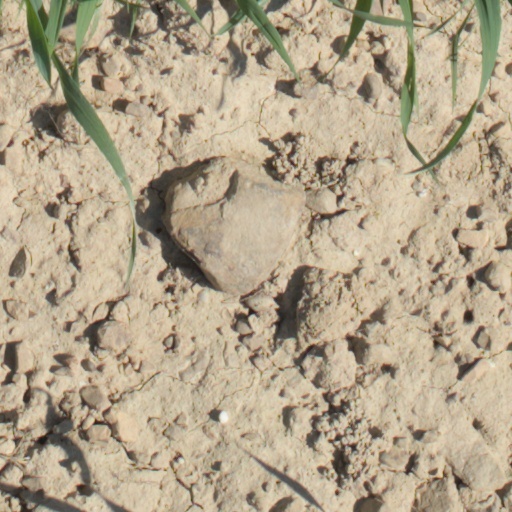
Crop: wheat